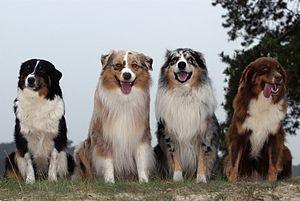
Le berger australien est une race de chien de berger. La Fédération cynologique internationale l'a enregistré sous le nom de Australian Shepherd, comme une race reconnue provisoirement depuis 1996 et définitivement depuis juin 2007. Son standard est attribué aux États-Unis avec une modification concernant la queue pour les standards européens.